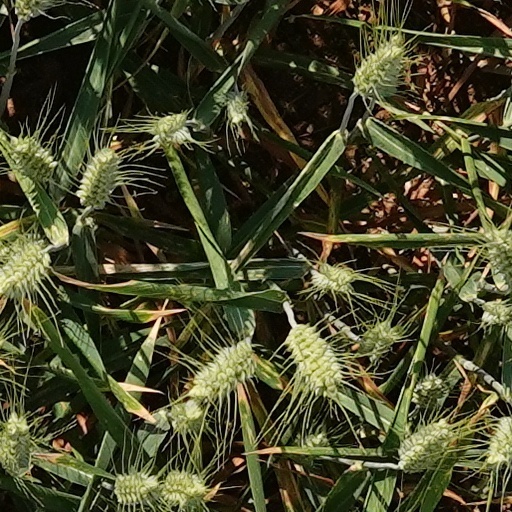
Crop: wheat